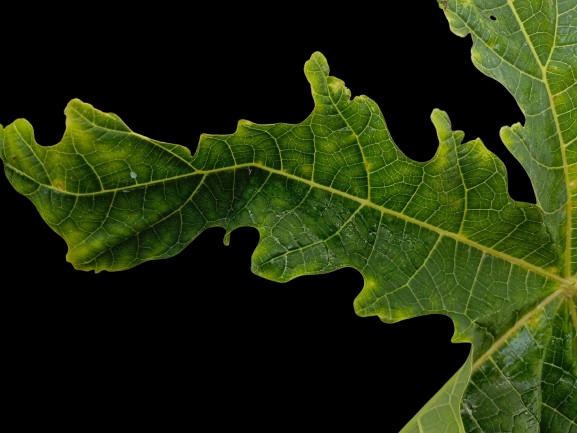
Crop: Papaya
Label: Curled_Yellow_Spot